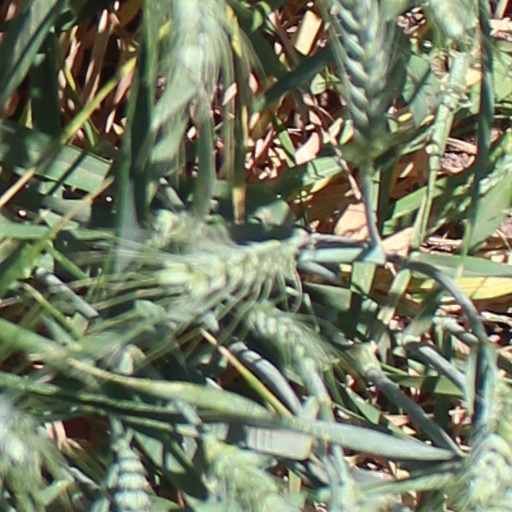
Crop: wheat